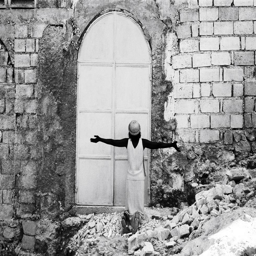
a woman prays in front of a shrine after the earthquake .